State Border of Ukraine

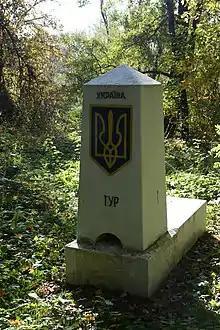
Border monument located at the tripoint with Hungary and Romania on the banks of the Tur river

The state border of Ukraine (abbreviated as DerzhKordon) is the internationally recognized boundary of Ukraine, encompassing its land, maritime territory, and airspace. The border is jointly secured by the State Border Guard Service of Ukraine and the Armed Forces of Ukraine.